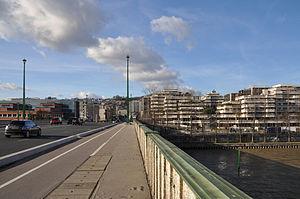
Suresnes vue depuis le Pont de Suresnes, département des Hauts-de-Seine en France.